The Gift (2015 American film)

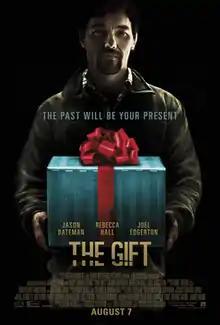
Theatrical release poster

The Gift is a 2015 psychological thriller film written, co-produced, and directed by Joel Edgerton in his feature directorial debut, and co-produced by Jason Blum and Rebecca Yeldham. The film stars Jason Bateman and Rebecca Hall as Simon and Robyn Callem, a couple intimidated by a figure from Simon's past, played by Edgerton.